Pablo Sarabia

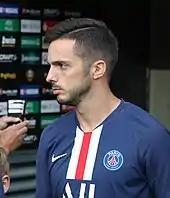
Sarabia with Paris Saint-Germain in 2019

On 2 July 2019, Sarabia signed a five-year contract with Paris Saint-Germain. He scored his first goal in Ligue 1 on 5 October, opening the 4–0 home defeat of Angers and later making two assists.